Maiasmokk

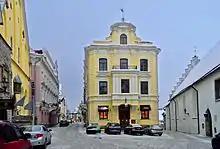
Maiasmokk is located in the ground floor of the yellow building in the centre

Maiasmokk (literally 'sweet lip') is a historical café in Tallinn, the capital of Estonia. In its current form it dates back to 1864, making it the oldest operational café in Estonia. The premises also contain a museum about the history and uses of marzipan. It is currently owned by the Kalev company.